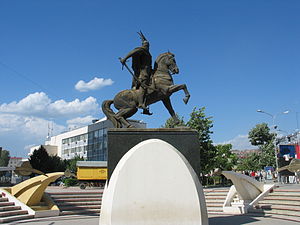
Pristina / Billeder
Pristina er hovedstad og største by i Kosovo. Pristina har 211.129 indbyggere. Byens gamle navn var Ulpiana.